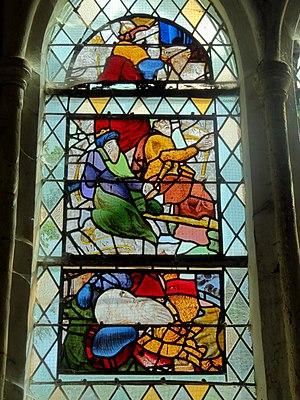
Verrière n° 2 - arbre de Jessé (fragments).
L'église Saint-Martin est une église catholique paroissiale située à Néry, en France. Elle se compose de trois parties distinctes. La nef et ses bas-côtés sont d'un discret style néo-gothique, et ont été inaugurés en 1901. Le clocher roman tardif des années 1140 se situe entre la nef et le chœur. Il se caractérise par son arc triomphal sculpté de bâtons brisés, sa voûte en berceau brisé, la sculpture soignée des chapiteaux tant à l'intérieur qu'autour des baies de l'étage de beffroi, et les colonnettes en délit qui cantonnent ces fenêtres. L'élégante flèche de pierre, qui cumule à 37 m de hauteur au-dessus du niveau du sol, a remplacé son prédécesseur roman au XVIᵉ siècle, comme l'indiquent les quatre clochetons flamboyants aux angles. Enfin, le chœur, composé d'une courte travée droite et d'une abside à cinq pans, date de la période comprise entre 1260 et le début XIVᵉ siècle, et les trois fenêtres du chevet présentent un remplage de style rayonnant tardif. Cependant, les voûtes et les vitraux ont été remplacés au XVIᵉ siècle. Réduits à l'état de fragments, ces vitraux sont toujours en place.